Diolite

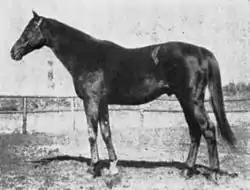

Diolite (1927 – 1951) was a British Thoroughbred racehorse and sire. He was arguably the best British two-year-old of 1929, when he won three of his five races including the Coventry Stakes and the Molecomb Stakes. In the following year he won the 2000 Guineas and finished third when favourite for the Epsom Derby. He remained in training for another two years but won only one more race. After his retirement from racing he became a very successful breeding stallion in Japan.